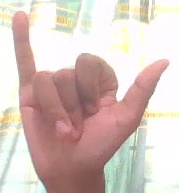
ASL sign: Y